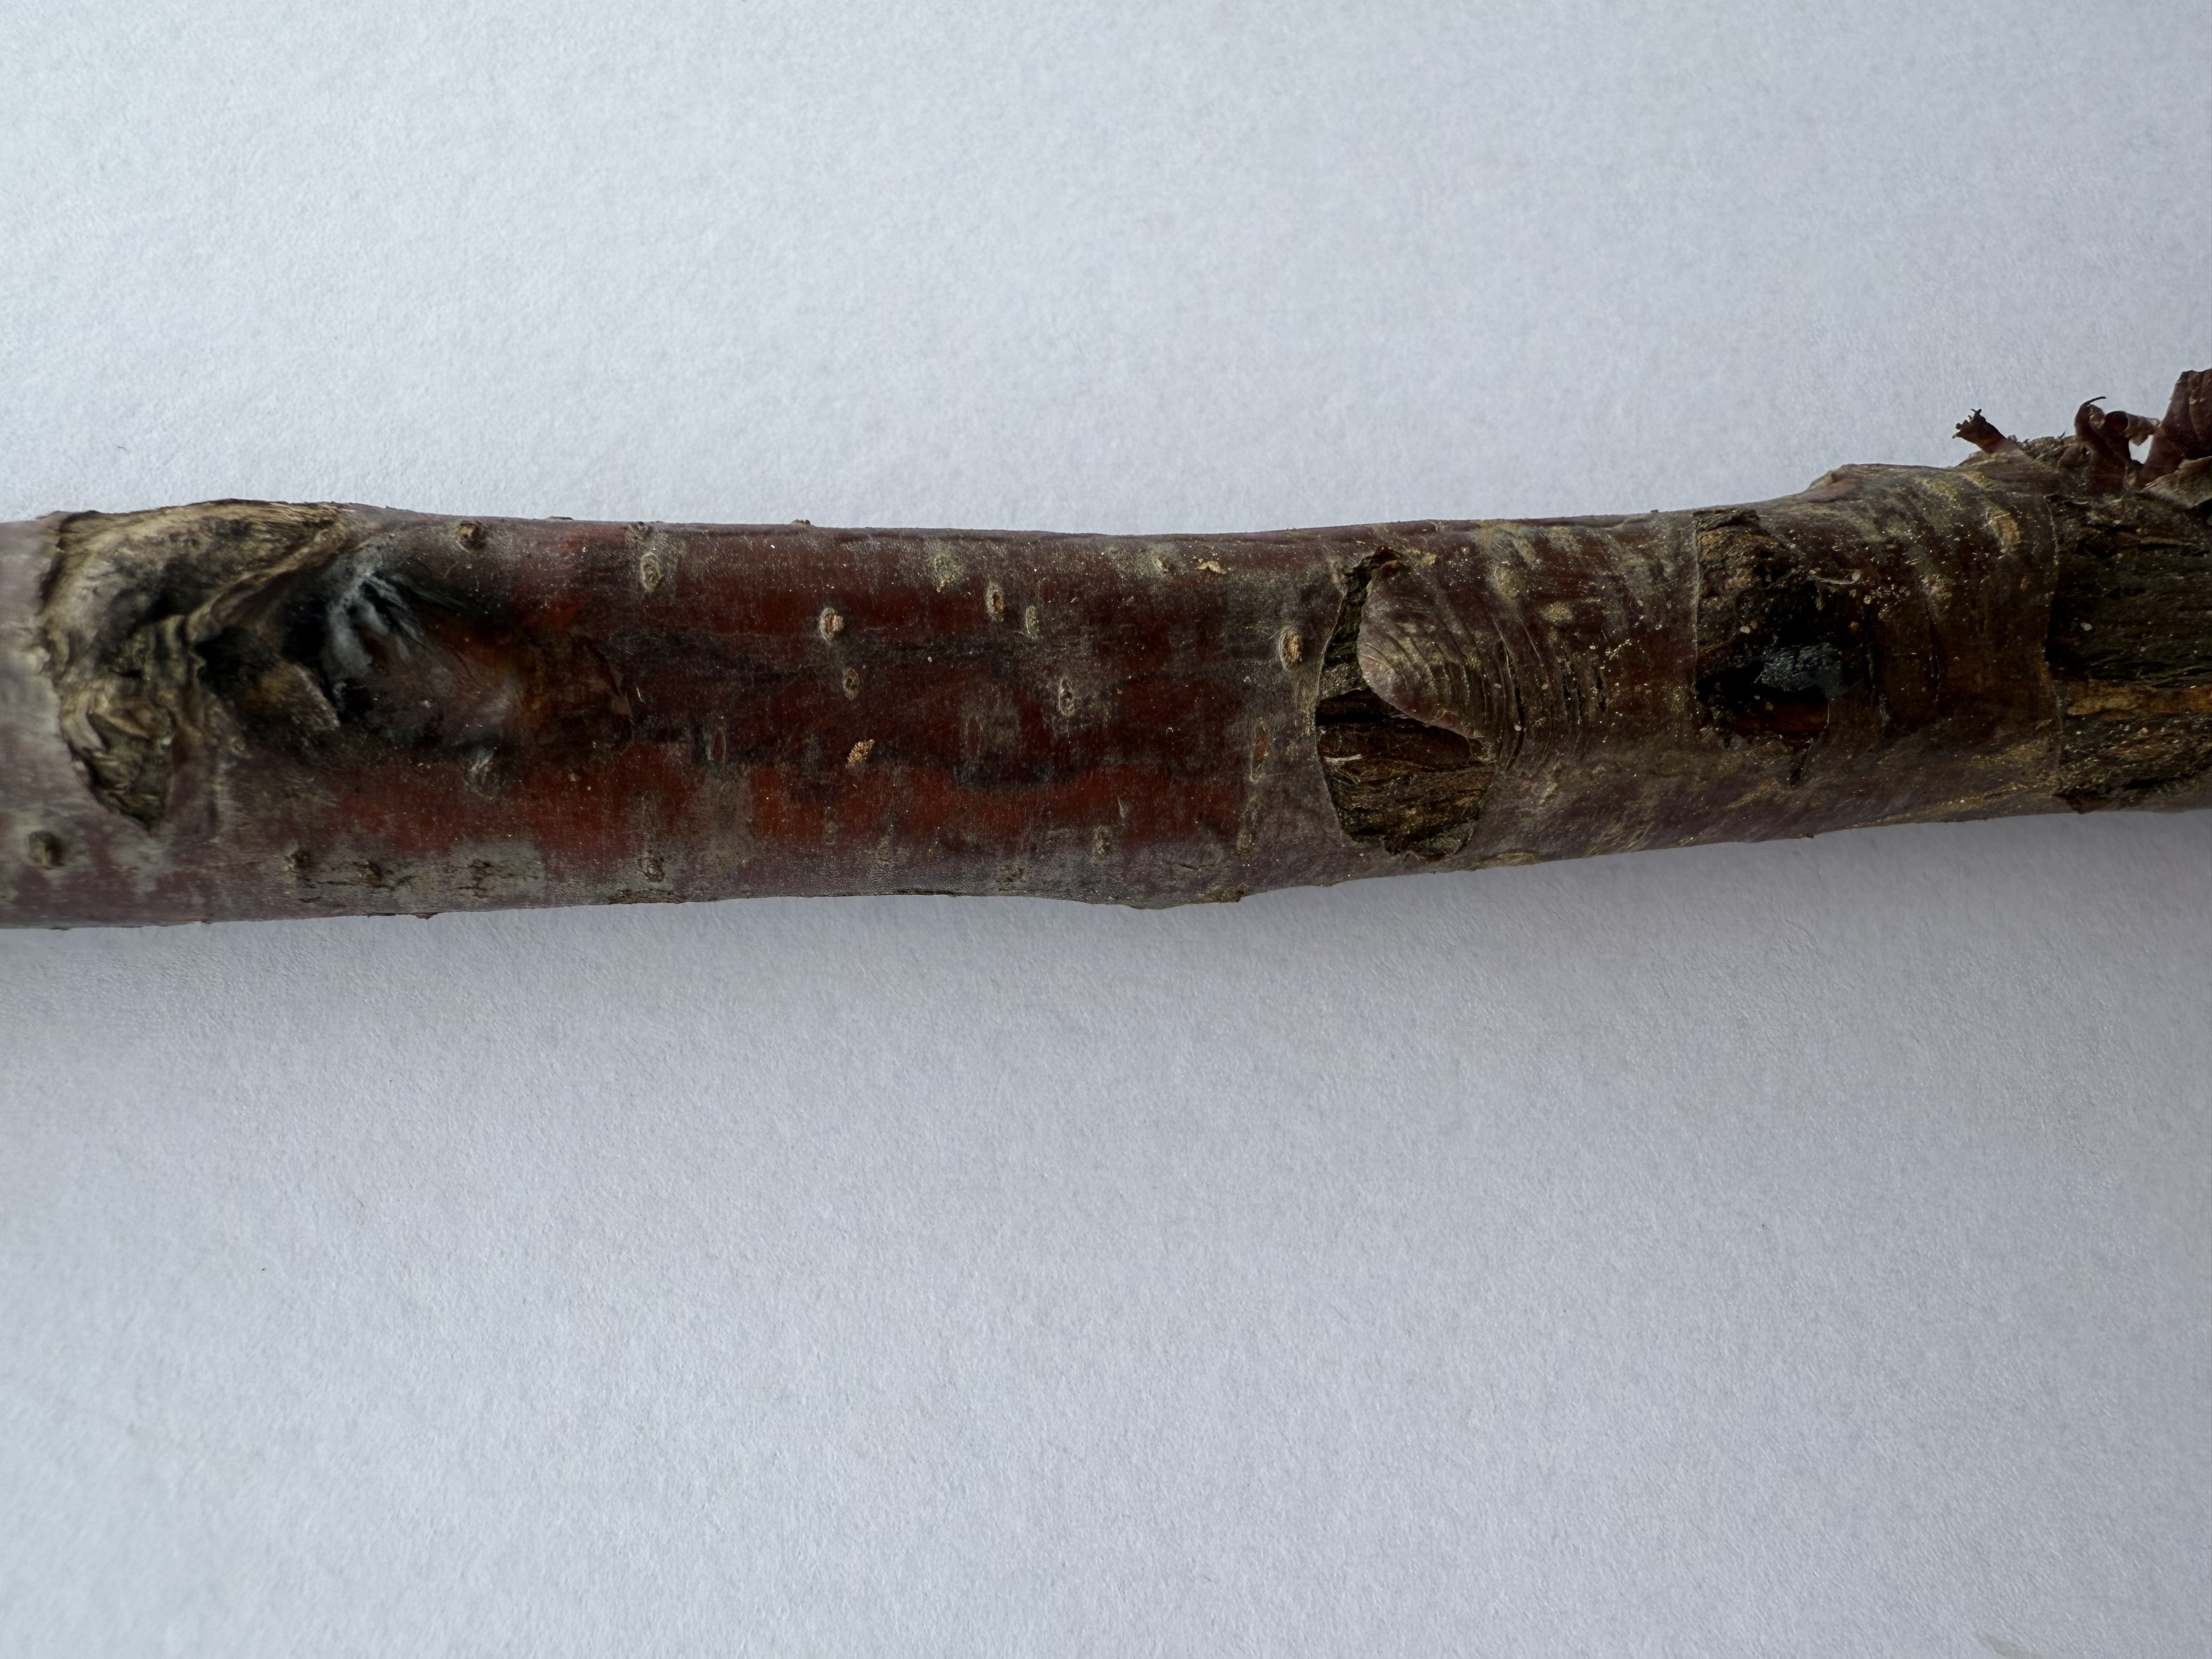
Variety: Kutahya Sour Cherry